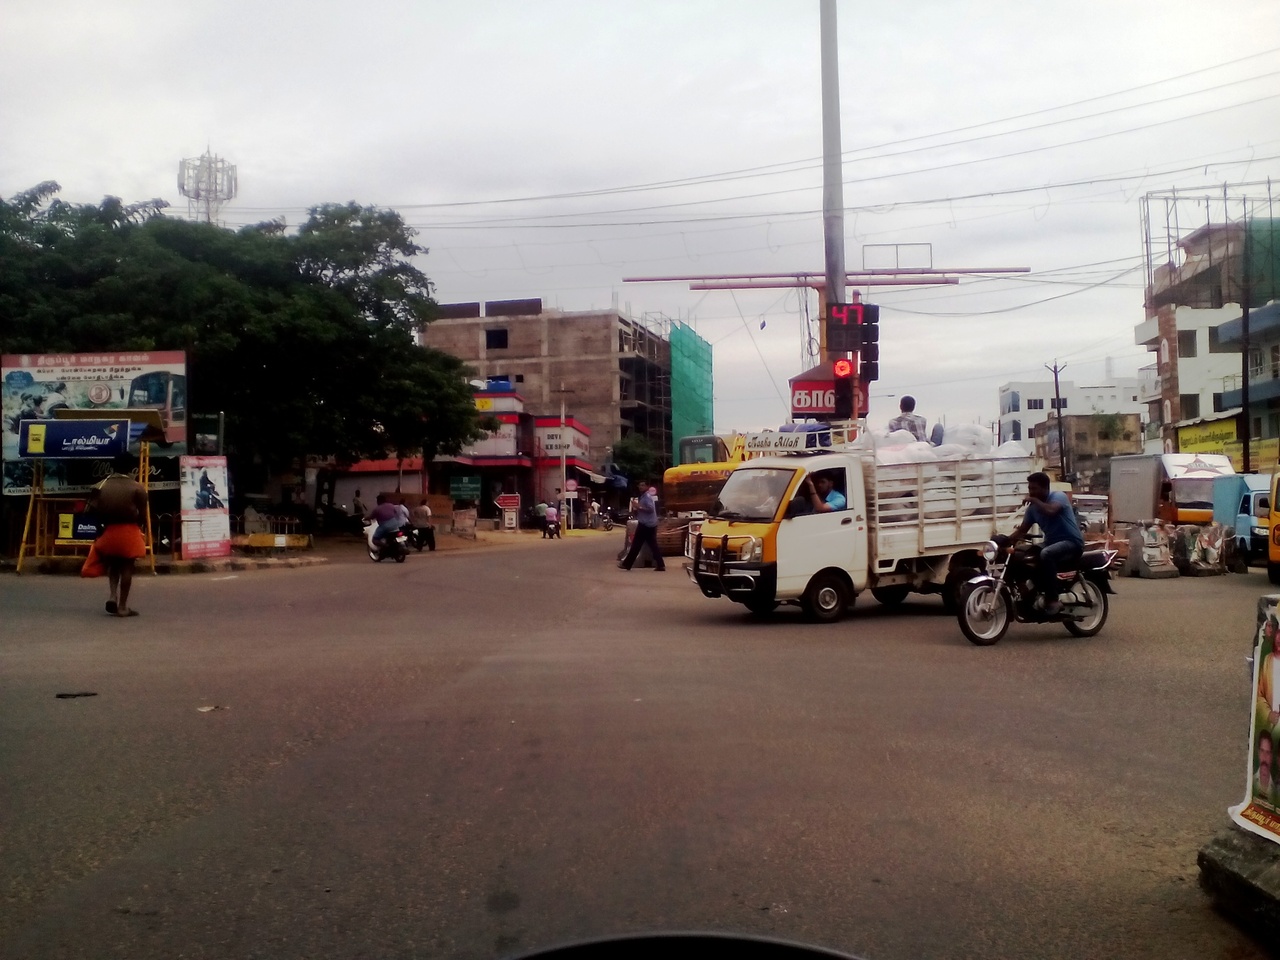
tirupur to palladam road and dharapuram road
Article